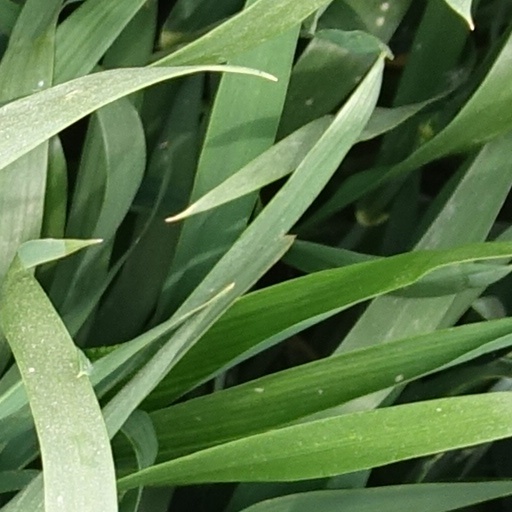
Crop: wheat